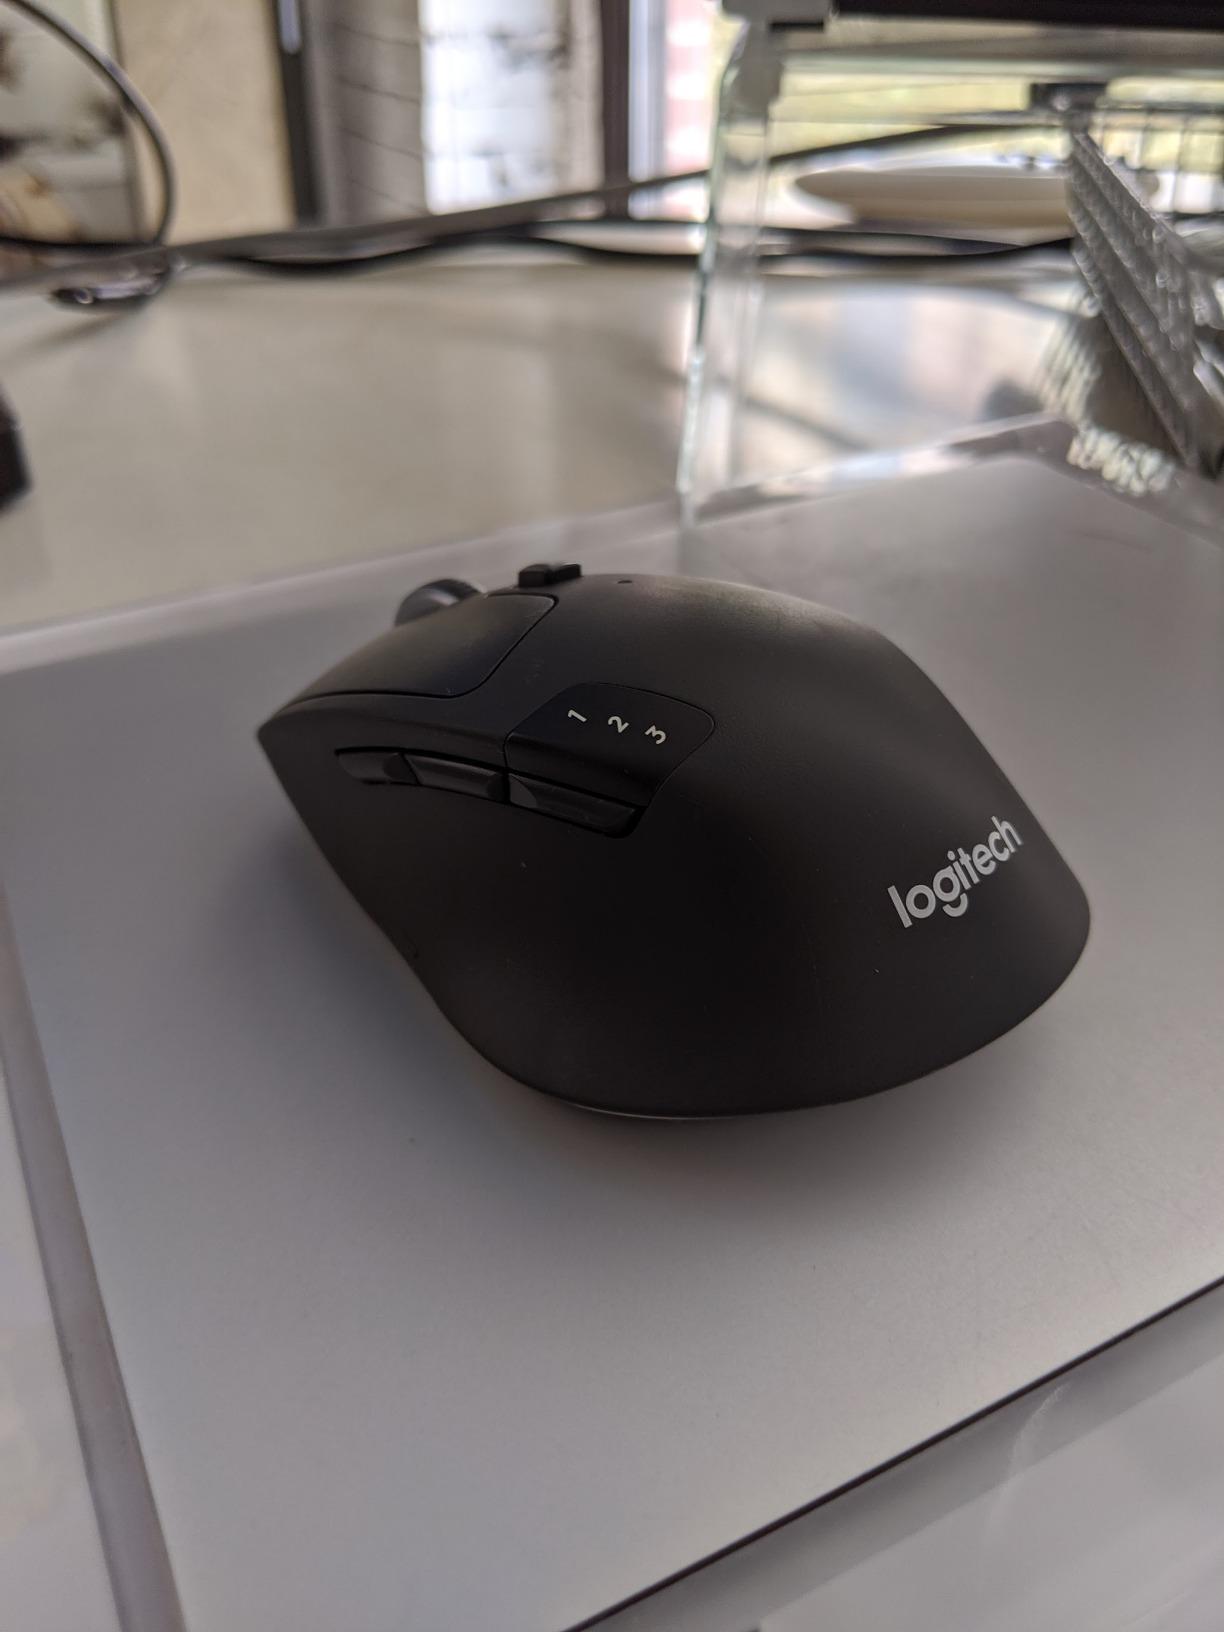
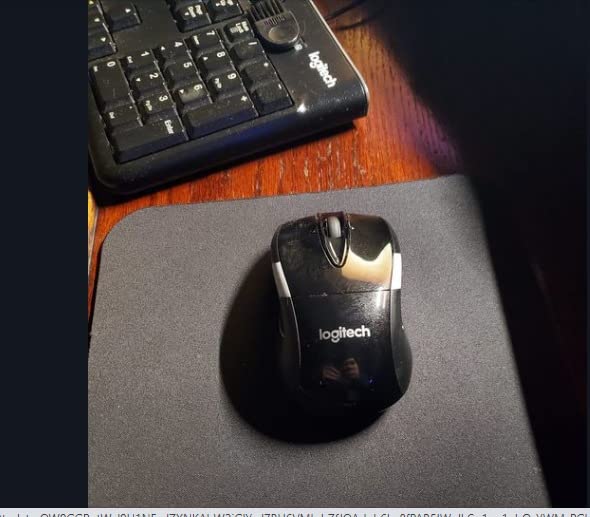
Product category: mouse
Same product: no